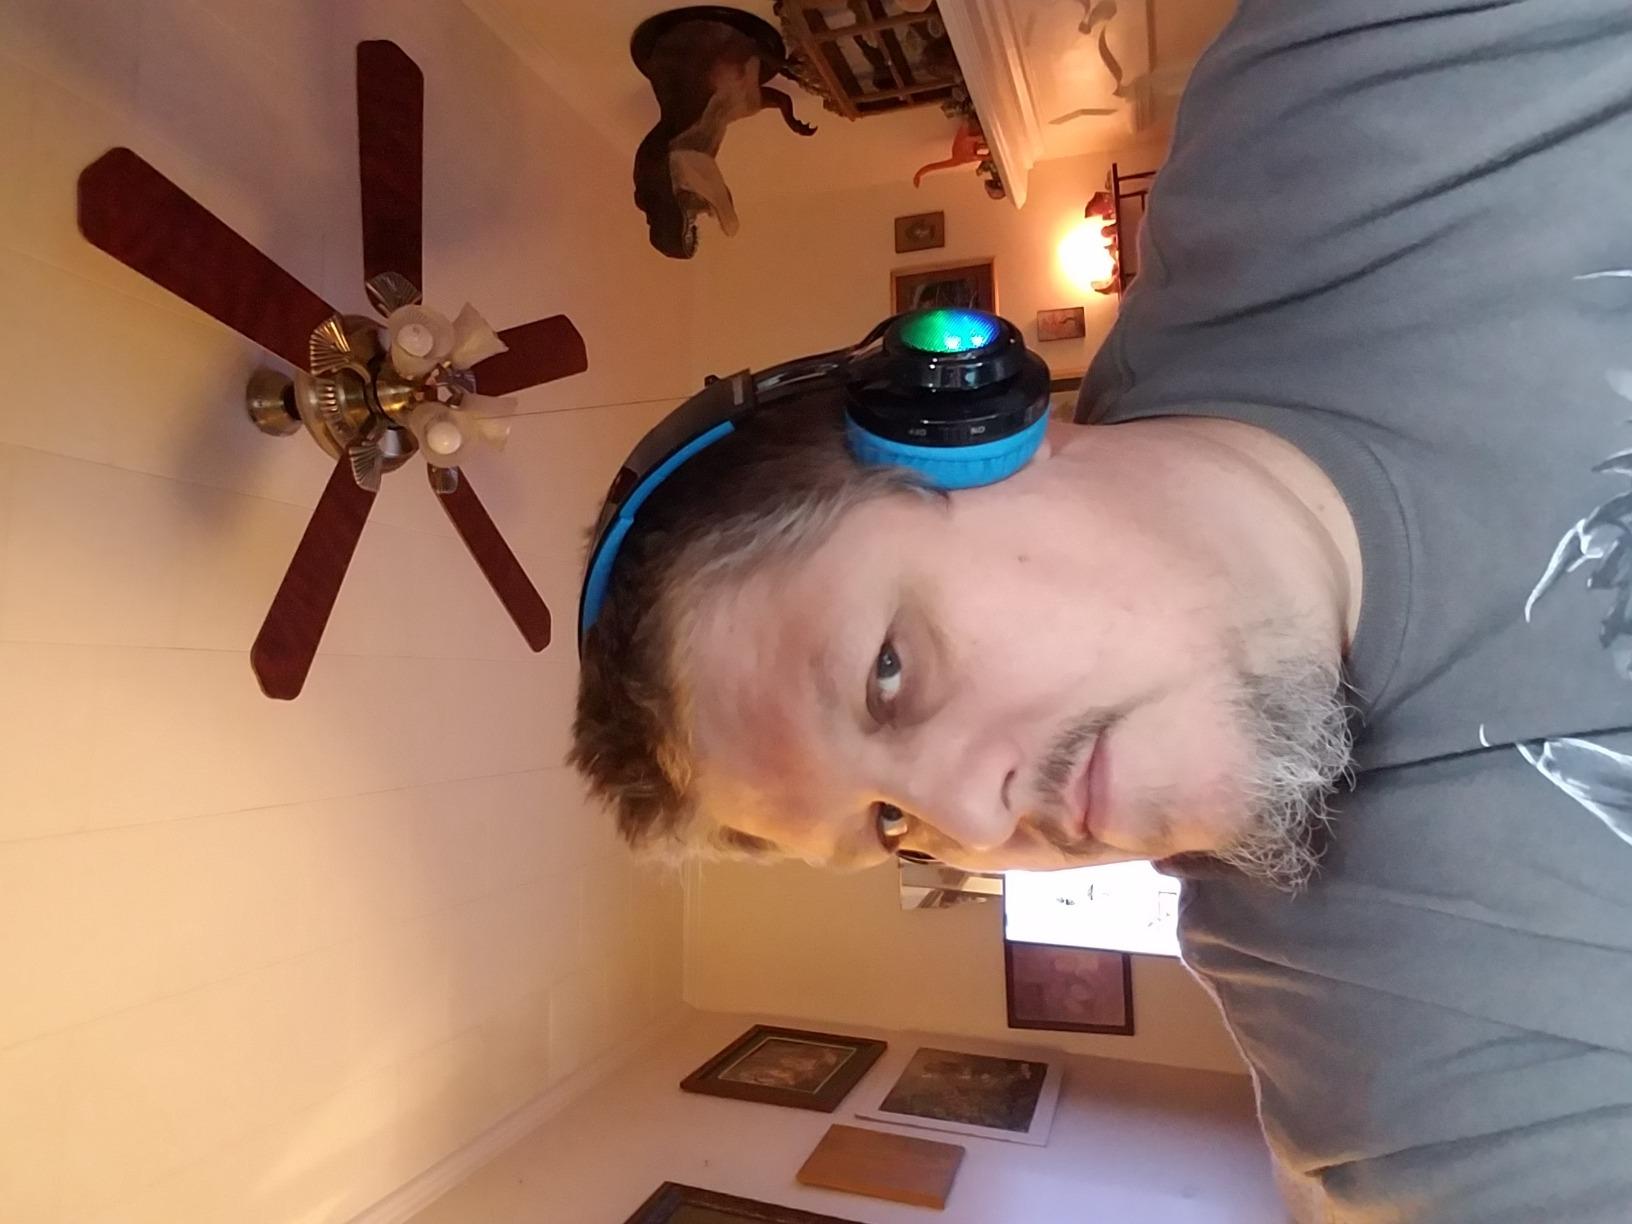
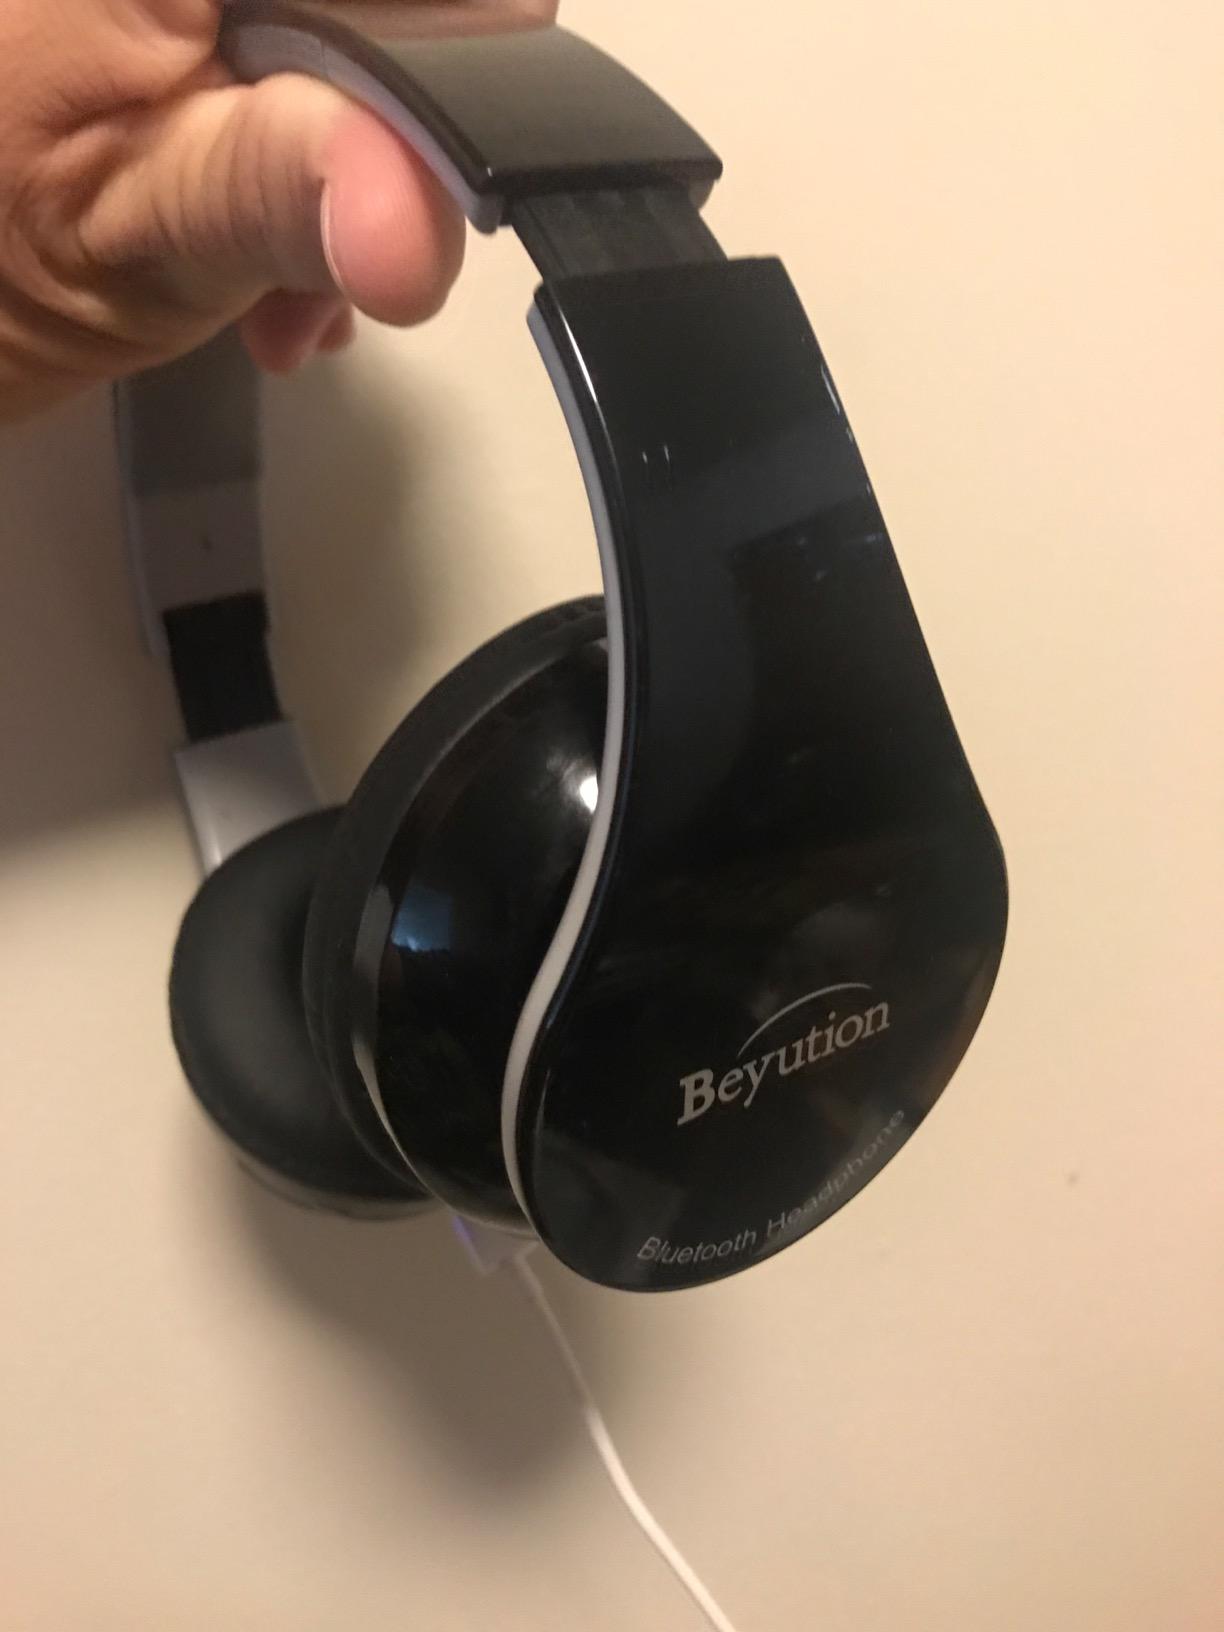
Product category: headphones
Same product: no